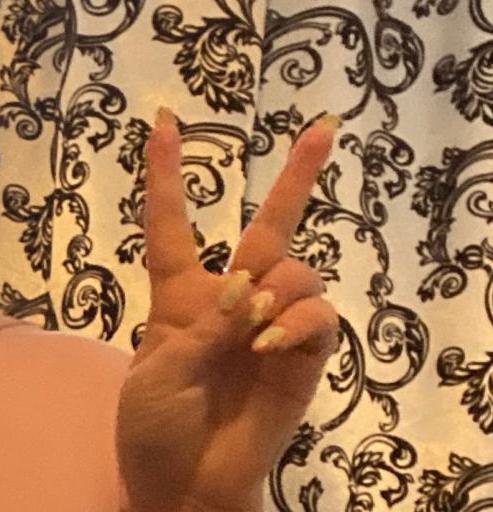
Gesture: peace